David Litvinoff

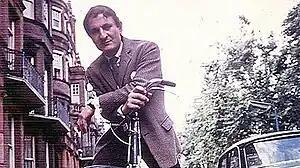
David Litvinoff

David Litvinoff (sometimes Litvinov; born David Levy; 3 February 1928 – 8 April 1975) was a consultant for the British film industry who traded on his knowledge of the criminal elements of the East End of London. A man for whom there are few truly reliable facts, it is unclear how genuine his expertise really was, though he certainly knew the Kray Twins and was particularly friendly with Ronnie Kray, according to a biography published in 2016. He entertained his showbiz friends with stories of the Krays' activities and his niece Vida described him as "the court jester to the rich, smart Chelsea set of the sixties".